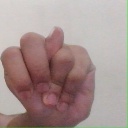
अक्षर: न